El Puerto de Santa María

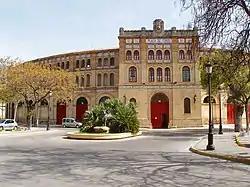
Bull ring

El Puerto de Santa María is situated in the middle of the Parque natural Bahia de Cádiz. This include ) of pine forest which form one part of the three ecosystems in the area. An endangered species of chameleon along with other reptiles and birds of immense variety can be found in the forest. Egyptian mongoose can also be spotted in the area. The area boasts two other natural parks, the Sierra de Grazalema and El Coto Donaña.